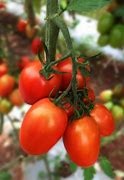
Label: tomato